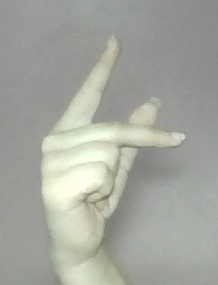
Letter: dha